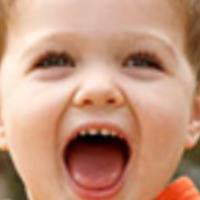
Age group: age 01-10